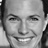
Emotion: happy